Panini Tapobhumi

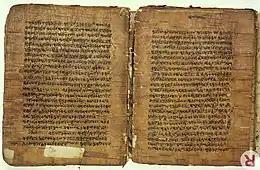
A 17th-century birch bark manuscript of Pāṇini's grammar treatise from Kashmir

Legend holds that Pānini was born in Shalatur, the son of a wealthy father. He was not diligent in his studies and was often critiqued by his classmates. His parents sent him to his maternal uncle's home in Pataliputra (Patna) and later he began learning at Takshashila University.